Animal hoarding

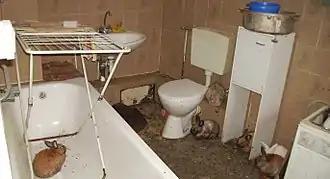
Animal hoarding of rabbits

Animal hoarding, sometimes called Noah syndrome, is keeping a higher-than-usual number of animals as domestic pets without the ability to properly house or care for them, while at the same time denying this inability. Compulsive hoarding can be characterized as a symptom of a mental disorder rather than deliberate cruelty towards animals. Hoarders are deeply attached to their pets and find it extremely difficult to let the pets go. They typically cannot comprehend that they are harming their pets by failing to provide them with proper care. Hoarders tend to believe that they provide the right amount of care for them. The American Society for the Prevention of Cruelty to Animals provides a "Hoarding Prevention Team", which works with hoarders to help them attain a manageable and healthy number of pets.